Sasanoa River

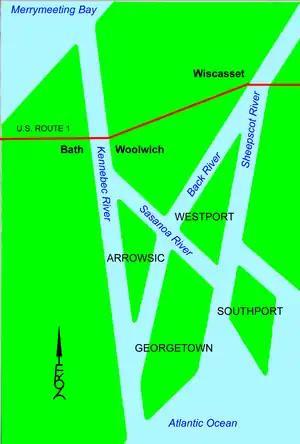

The Sasanoa River is an tidal channel in the Midcoast region of Maine, connecting the Kennebec River with the Sheepscot River.